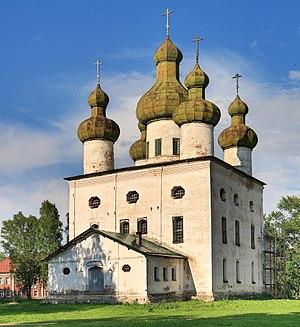
L'église Saint-Jean-Baptiste à Kargopol est une église orthodoxe à cinq coupoles en pierres blanches située dans la ville de Kargopol, dans l'oblast d'Arkhangelsk en Fédération de Russie. L'édifice est classé dans la liste du patrimoine culturel de la Russie au niveau fédéral.